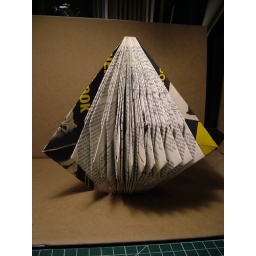
Experiment in book sculpture, took this old 50's paperback book about cats and had some fun folding.